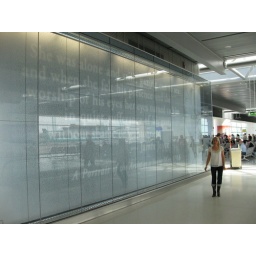
Absolutely massive frosted-glass art of Oscar Wilde just outside the book bar in the Dublin airport.